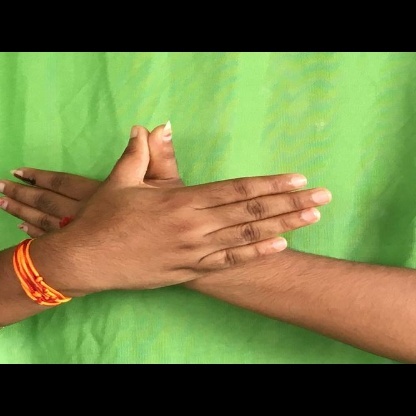
Mudra: Garuda